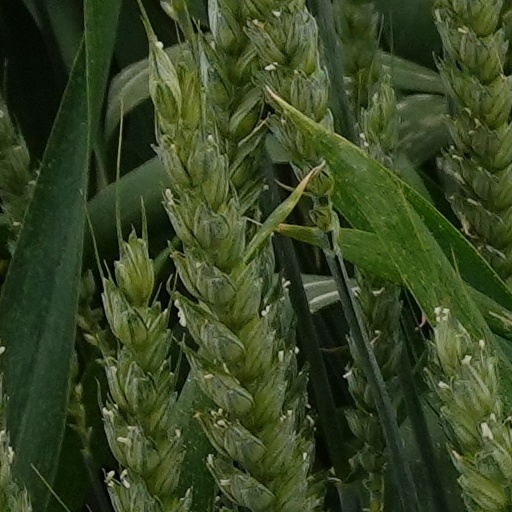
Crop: wheat